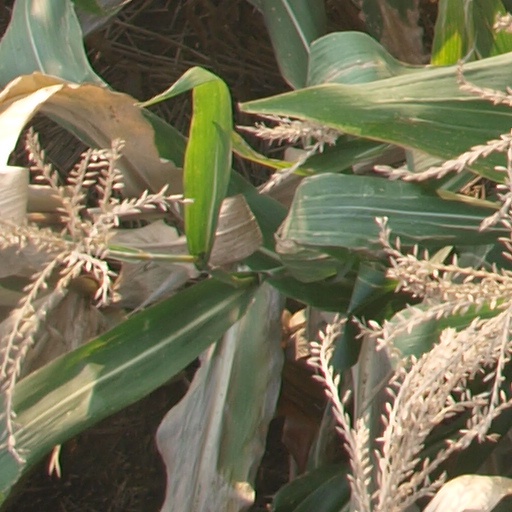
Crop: maize; corn